Ong Seok Kim

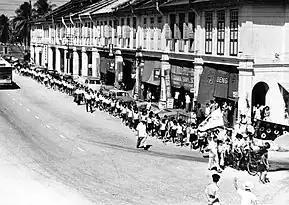
1964_Ong's funeral procession passing through Sitiawan Town

Ong was appointed a Justice of the Peace (J.P.) in 1963 by the Sultan of Perak; and awarded the Kesatria Mangku Negara (KMN) by the Yang di-Pertuan Agong in 1964, a few months before his passing.